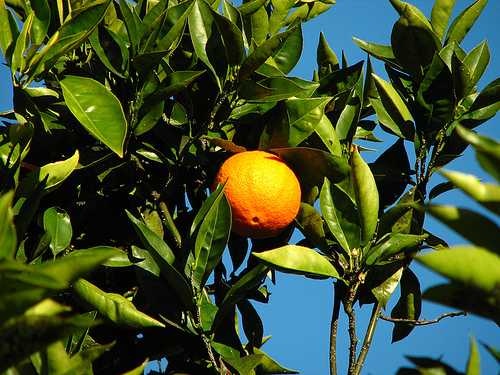
Label: Orange